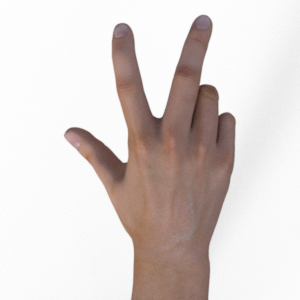
Label: scissors